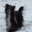
Label: dog